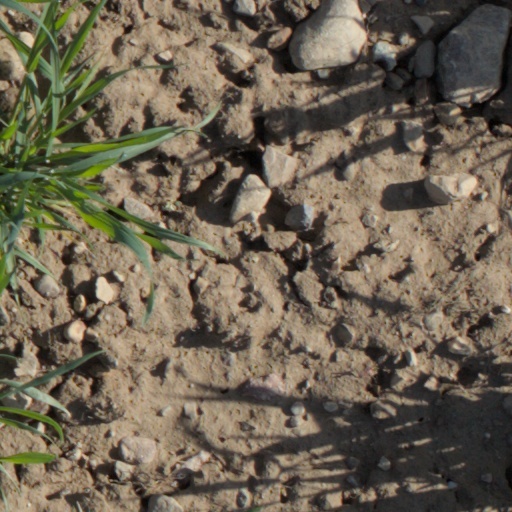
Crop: wheat